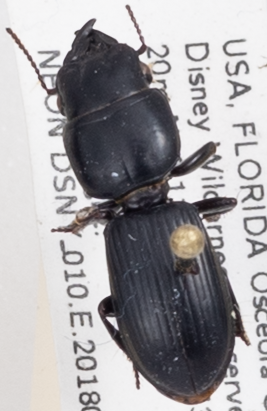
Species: Scarites ocalensis
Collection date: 2018-09-13
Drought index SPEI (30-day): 0.206
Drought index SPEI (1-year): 0.77
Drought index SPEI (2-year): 0.9